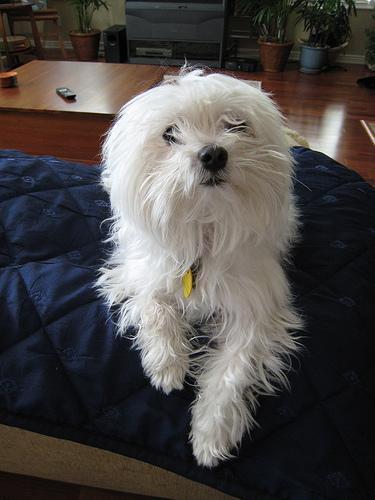
Maltese_dog